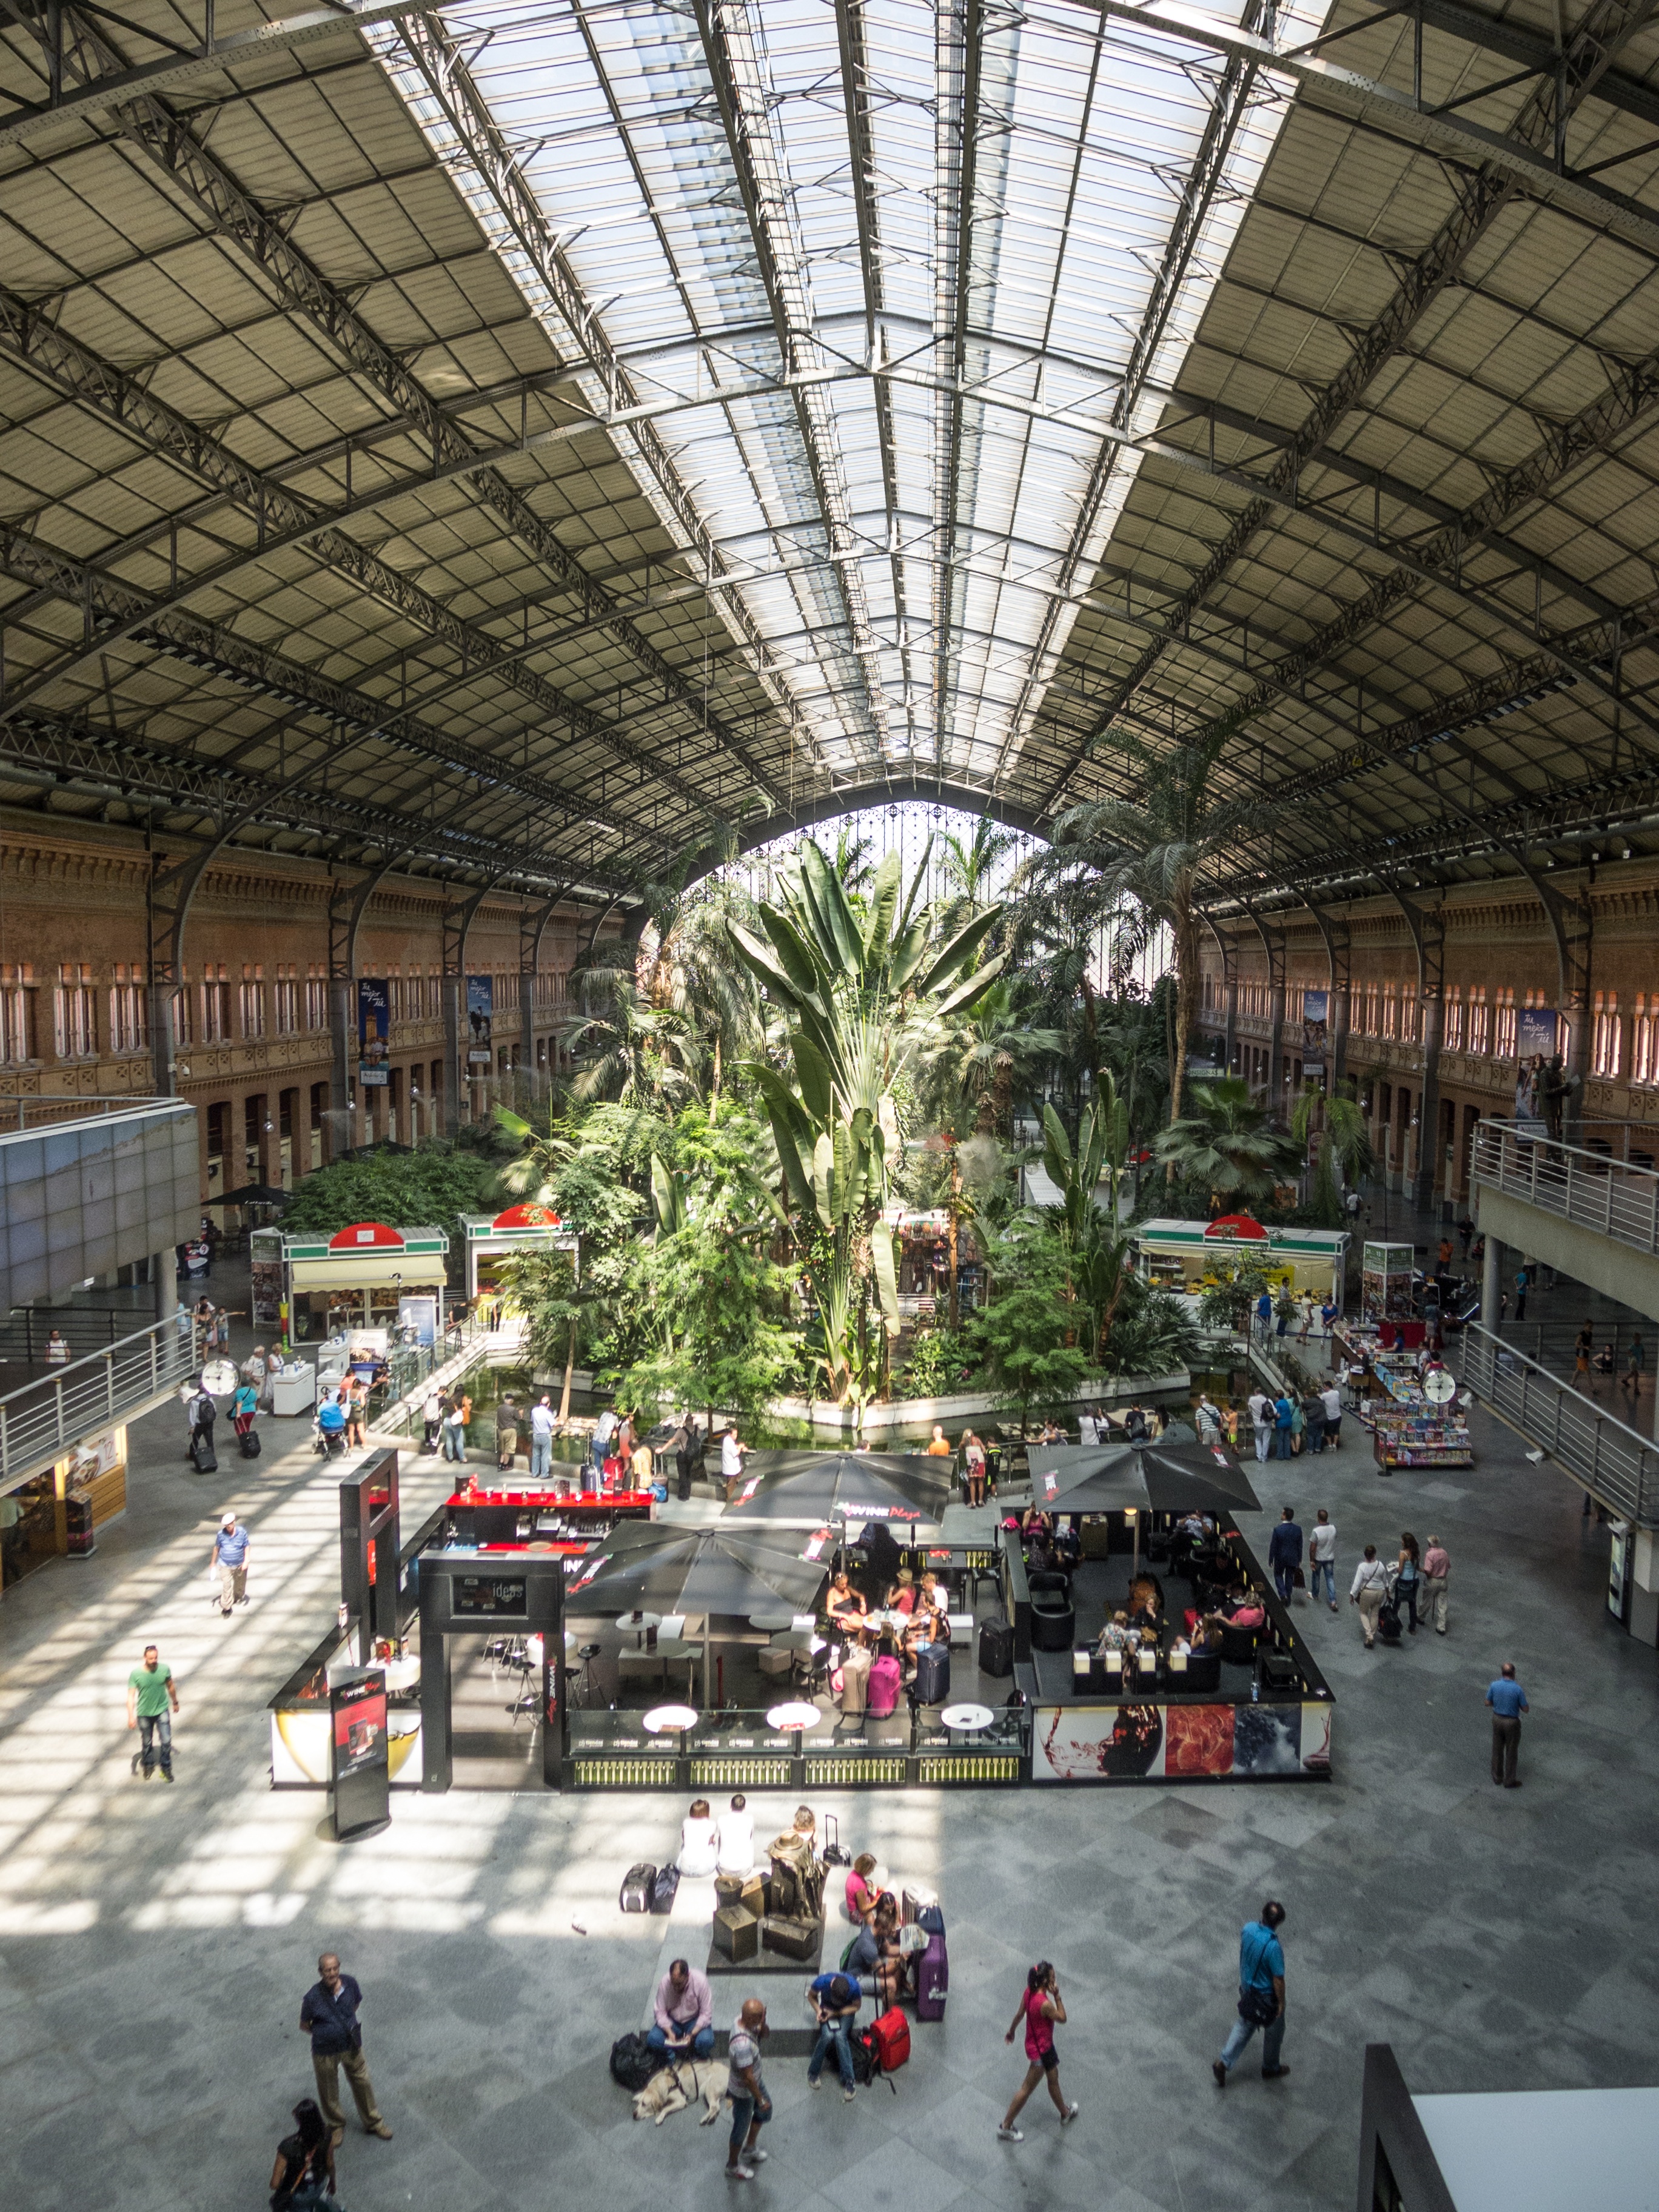
architecture, people, building, city, walkway, ceiling, space, plaza, station, train station, market, garden, public space, infrastructure, madrid, suitcase, trains, huge, retail, shopping mall